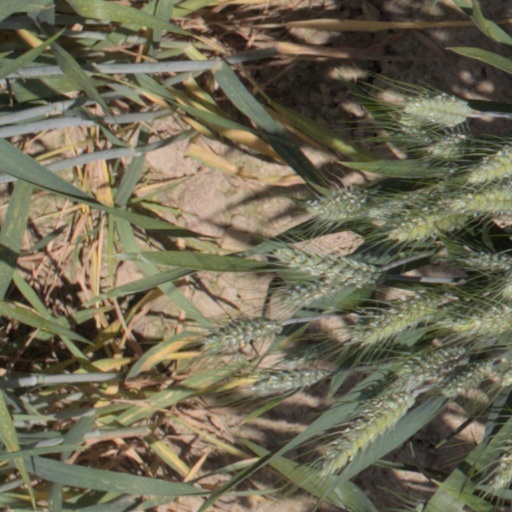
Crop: wheat